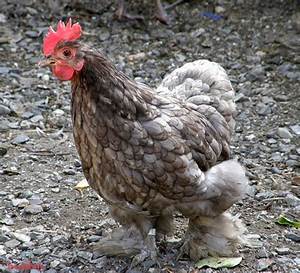
Label: gallina